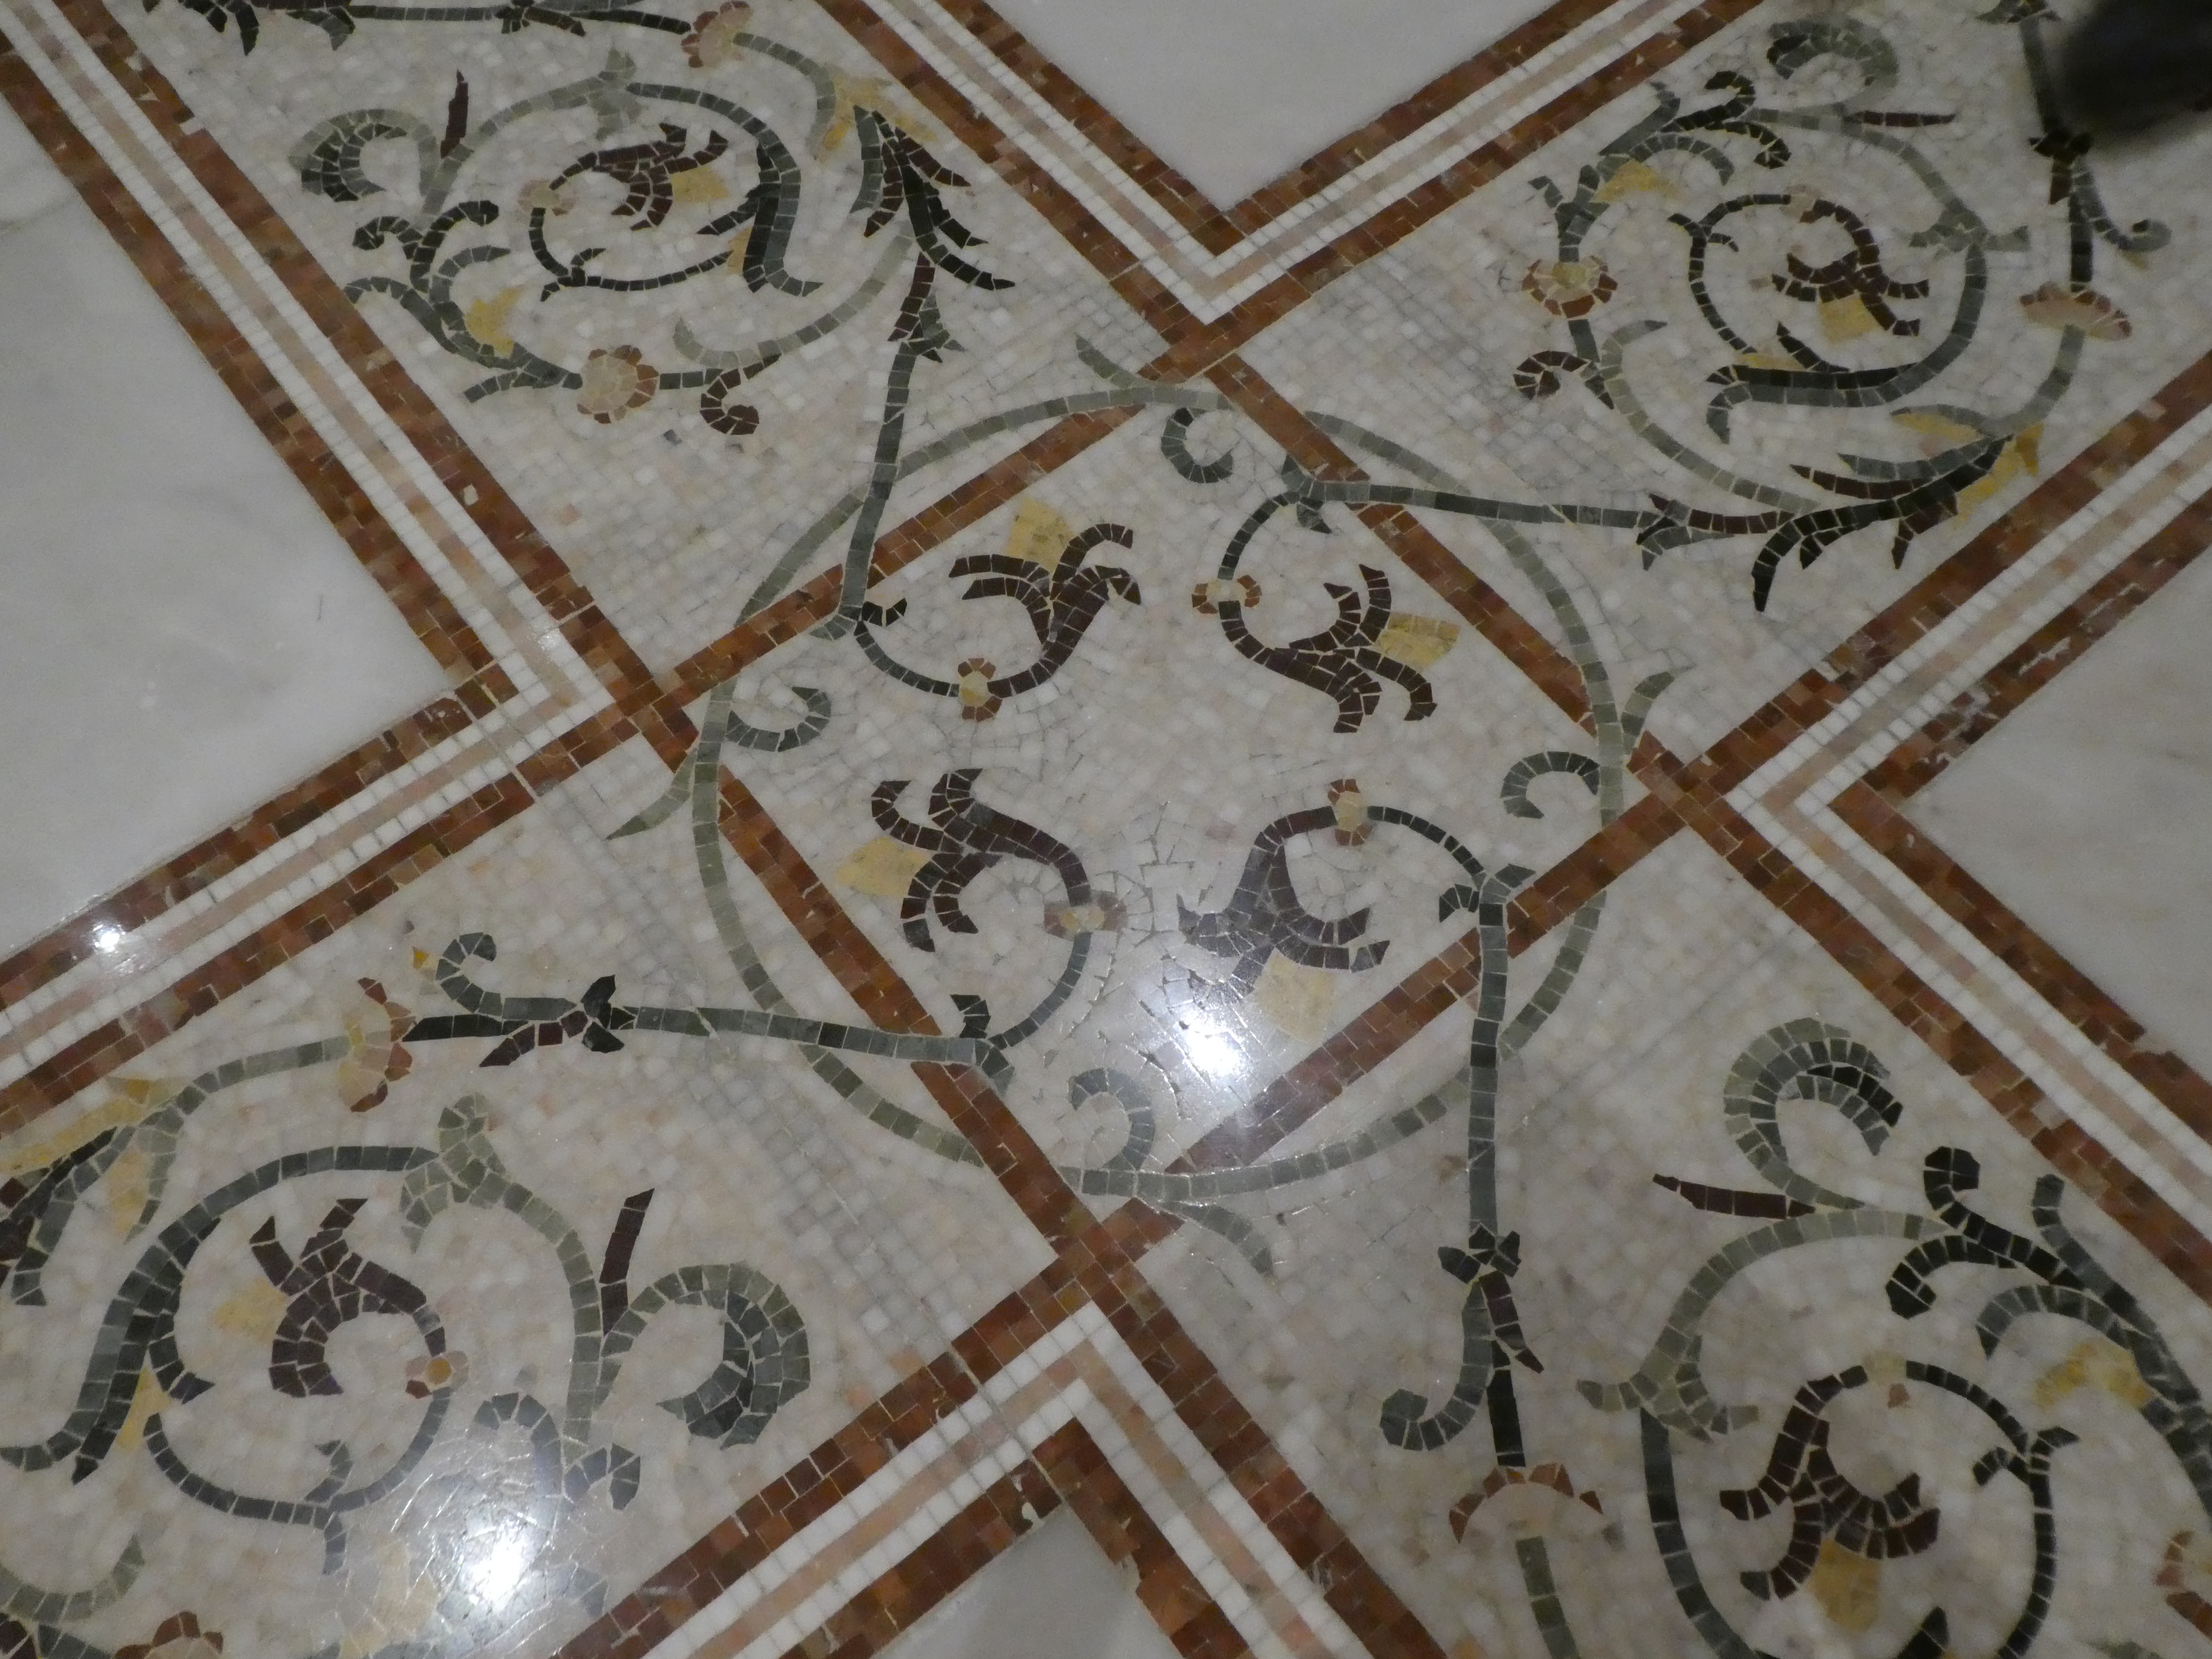
las vegas, ceiling, marble, architecture, metal, molding, plaster, floor